Blacklist (novel)

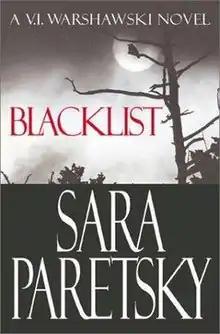
Cover of the first edition

Blacklist is a 2003 novel by crime writer Sara Paretsky. It features Private Investigator V. I. Warshawski, and was awarded the 2004 Crime Writers' Association Gold Dagger.